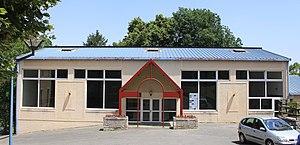
Salle des fêtes de Montoussé (Hautes-Pyrénées)
Montoussé est une commune française située dans le département des Hautes-Pyrénées, en région Occitanie.